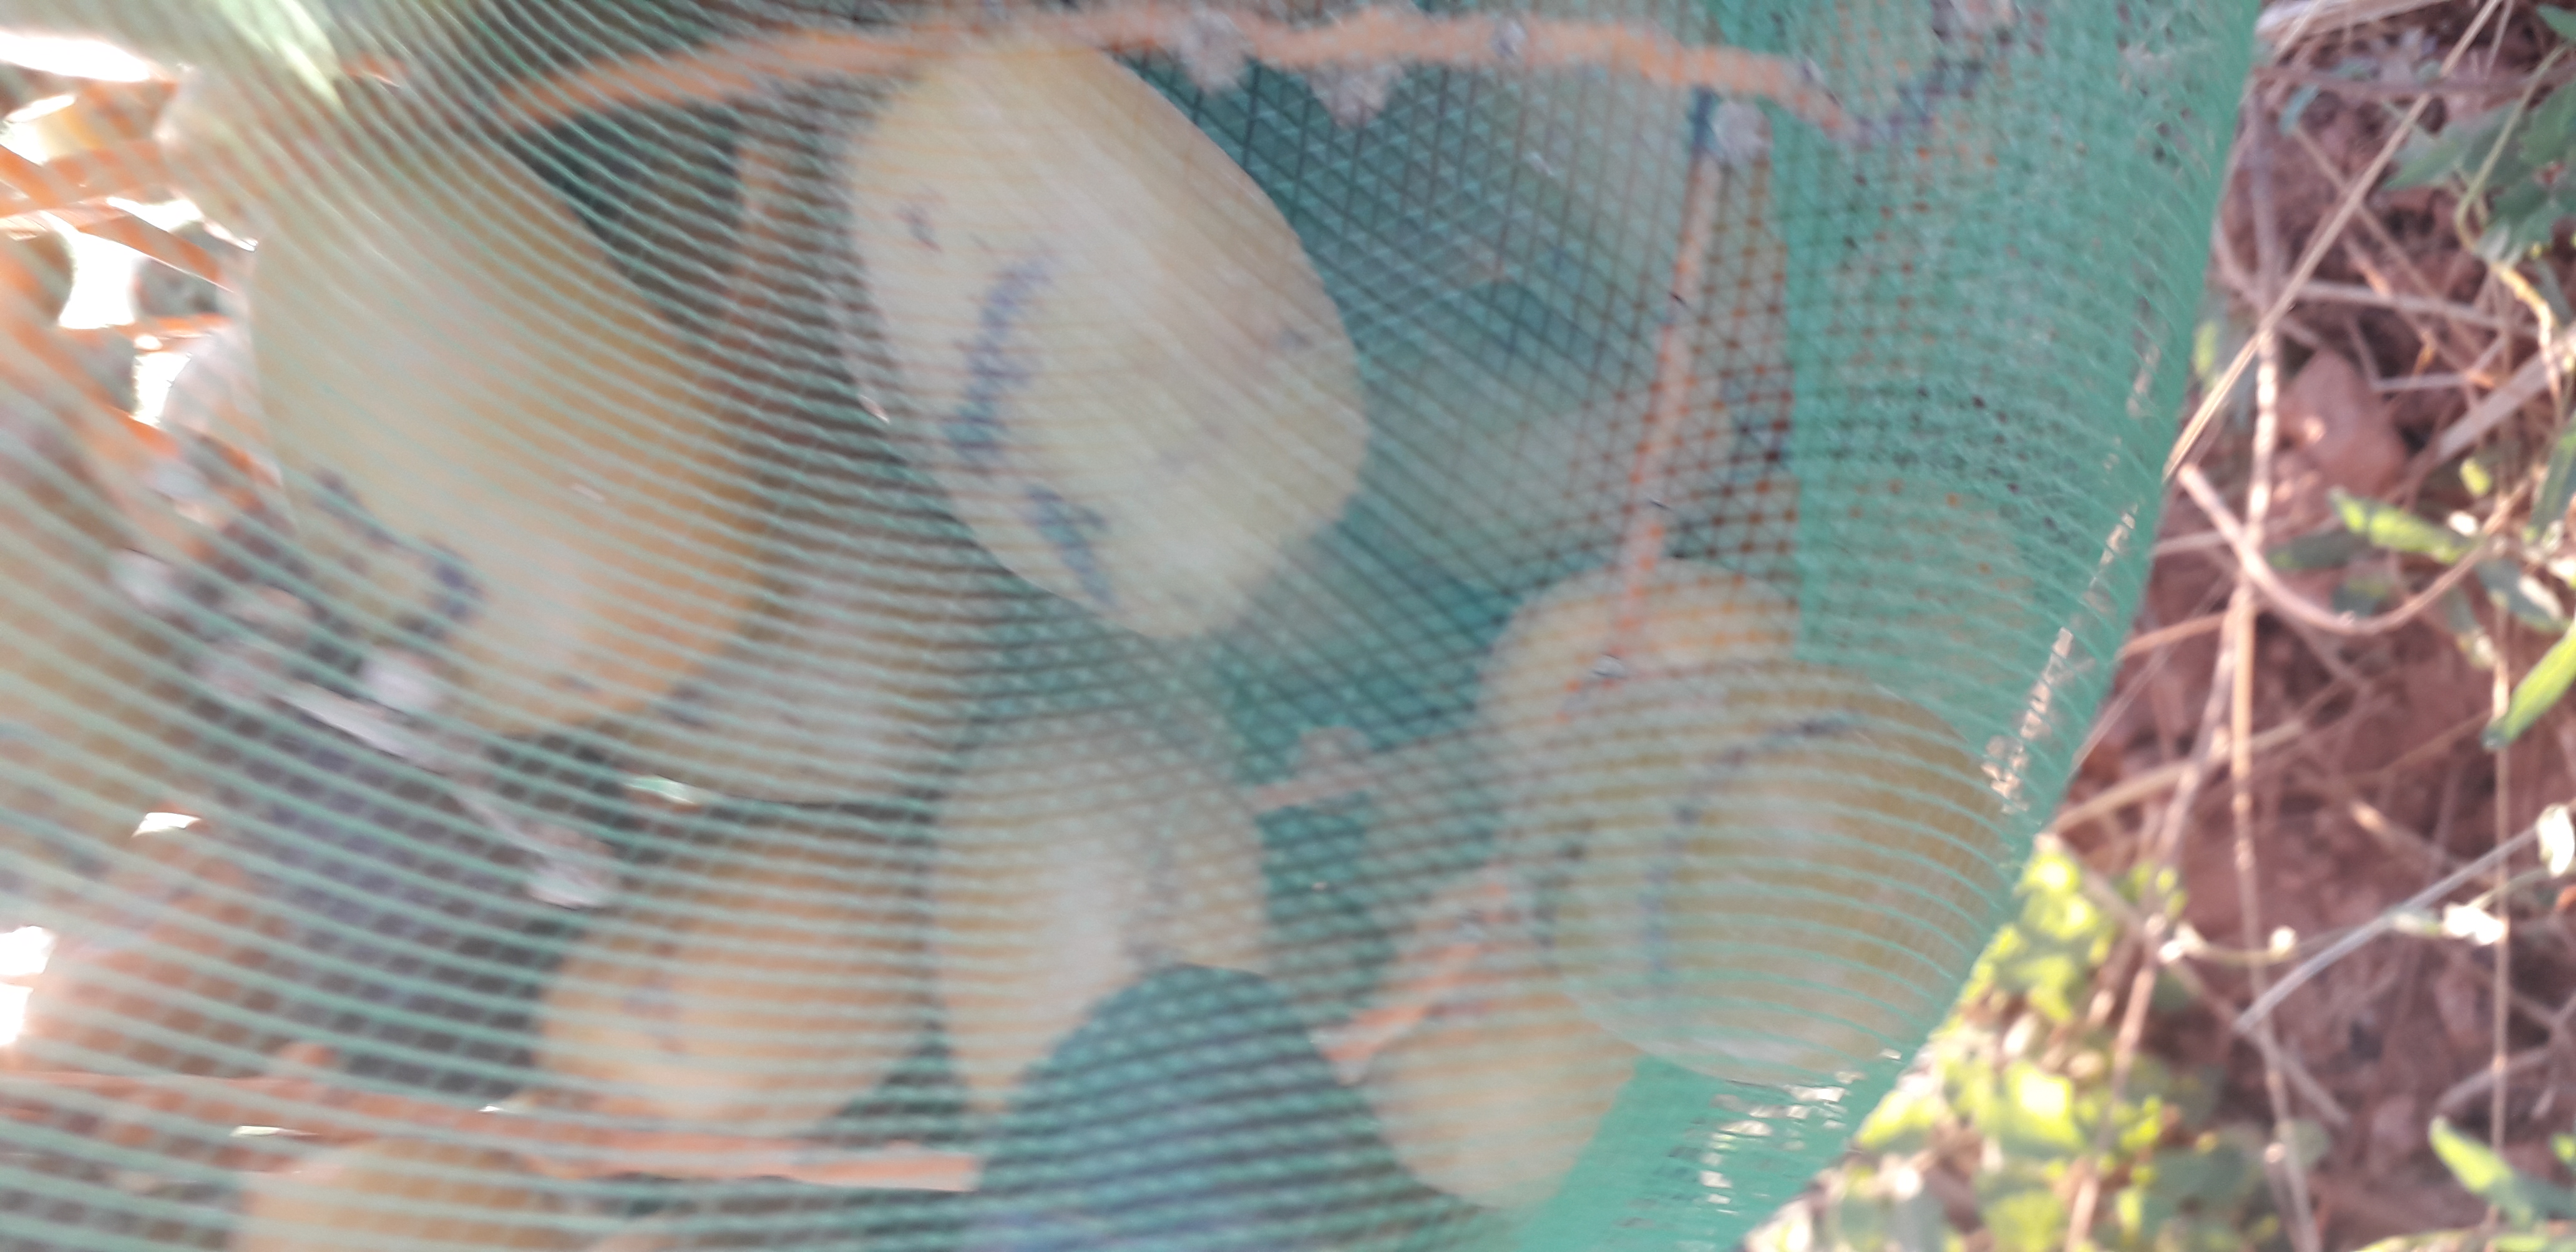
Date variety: Boufagous